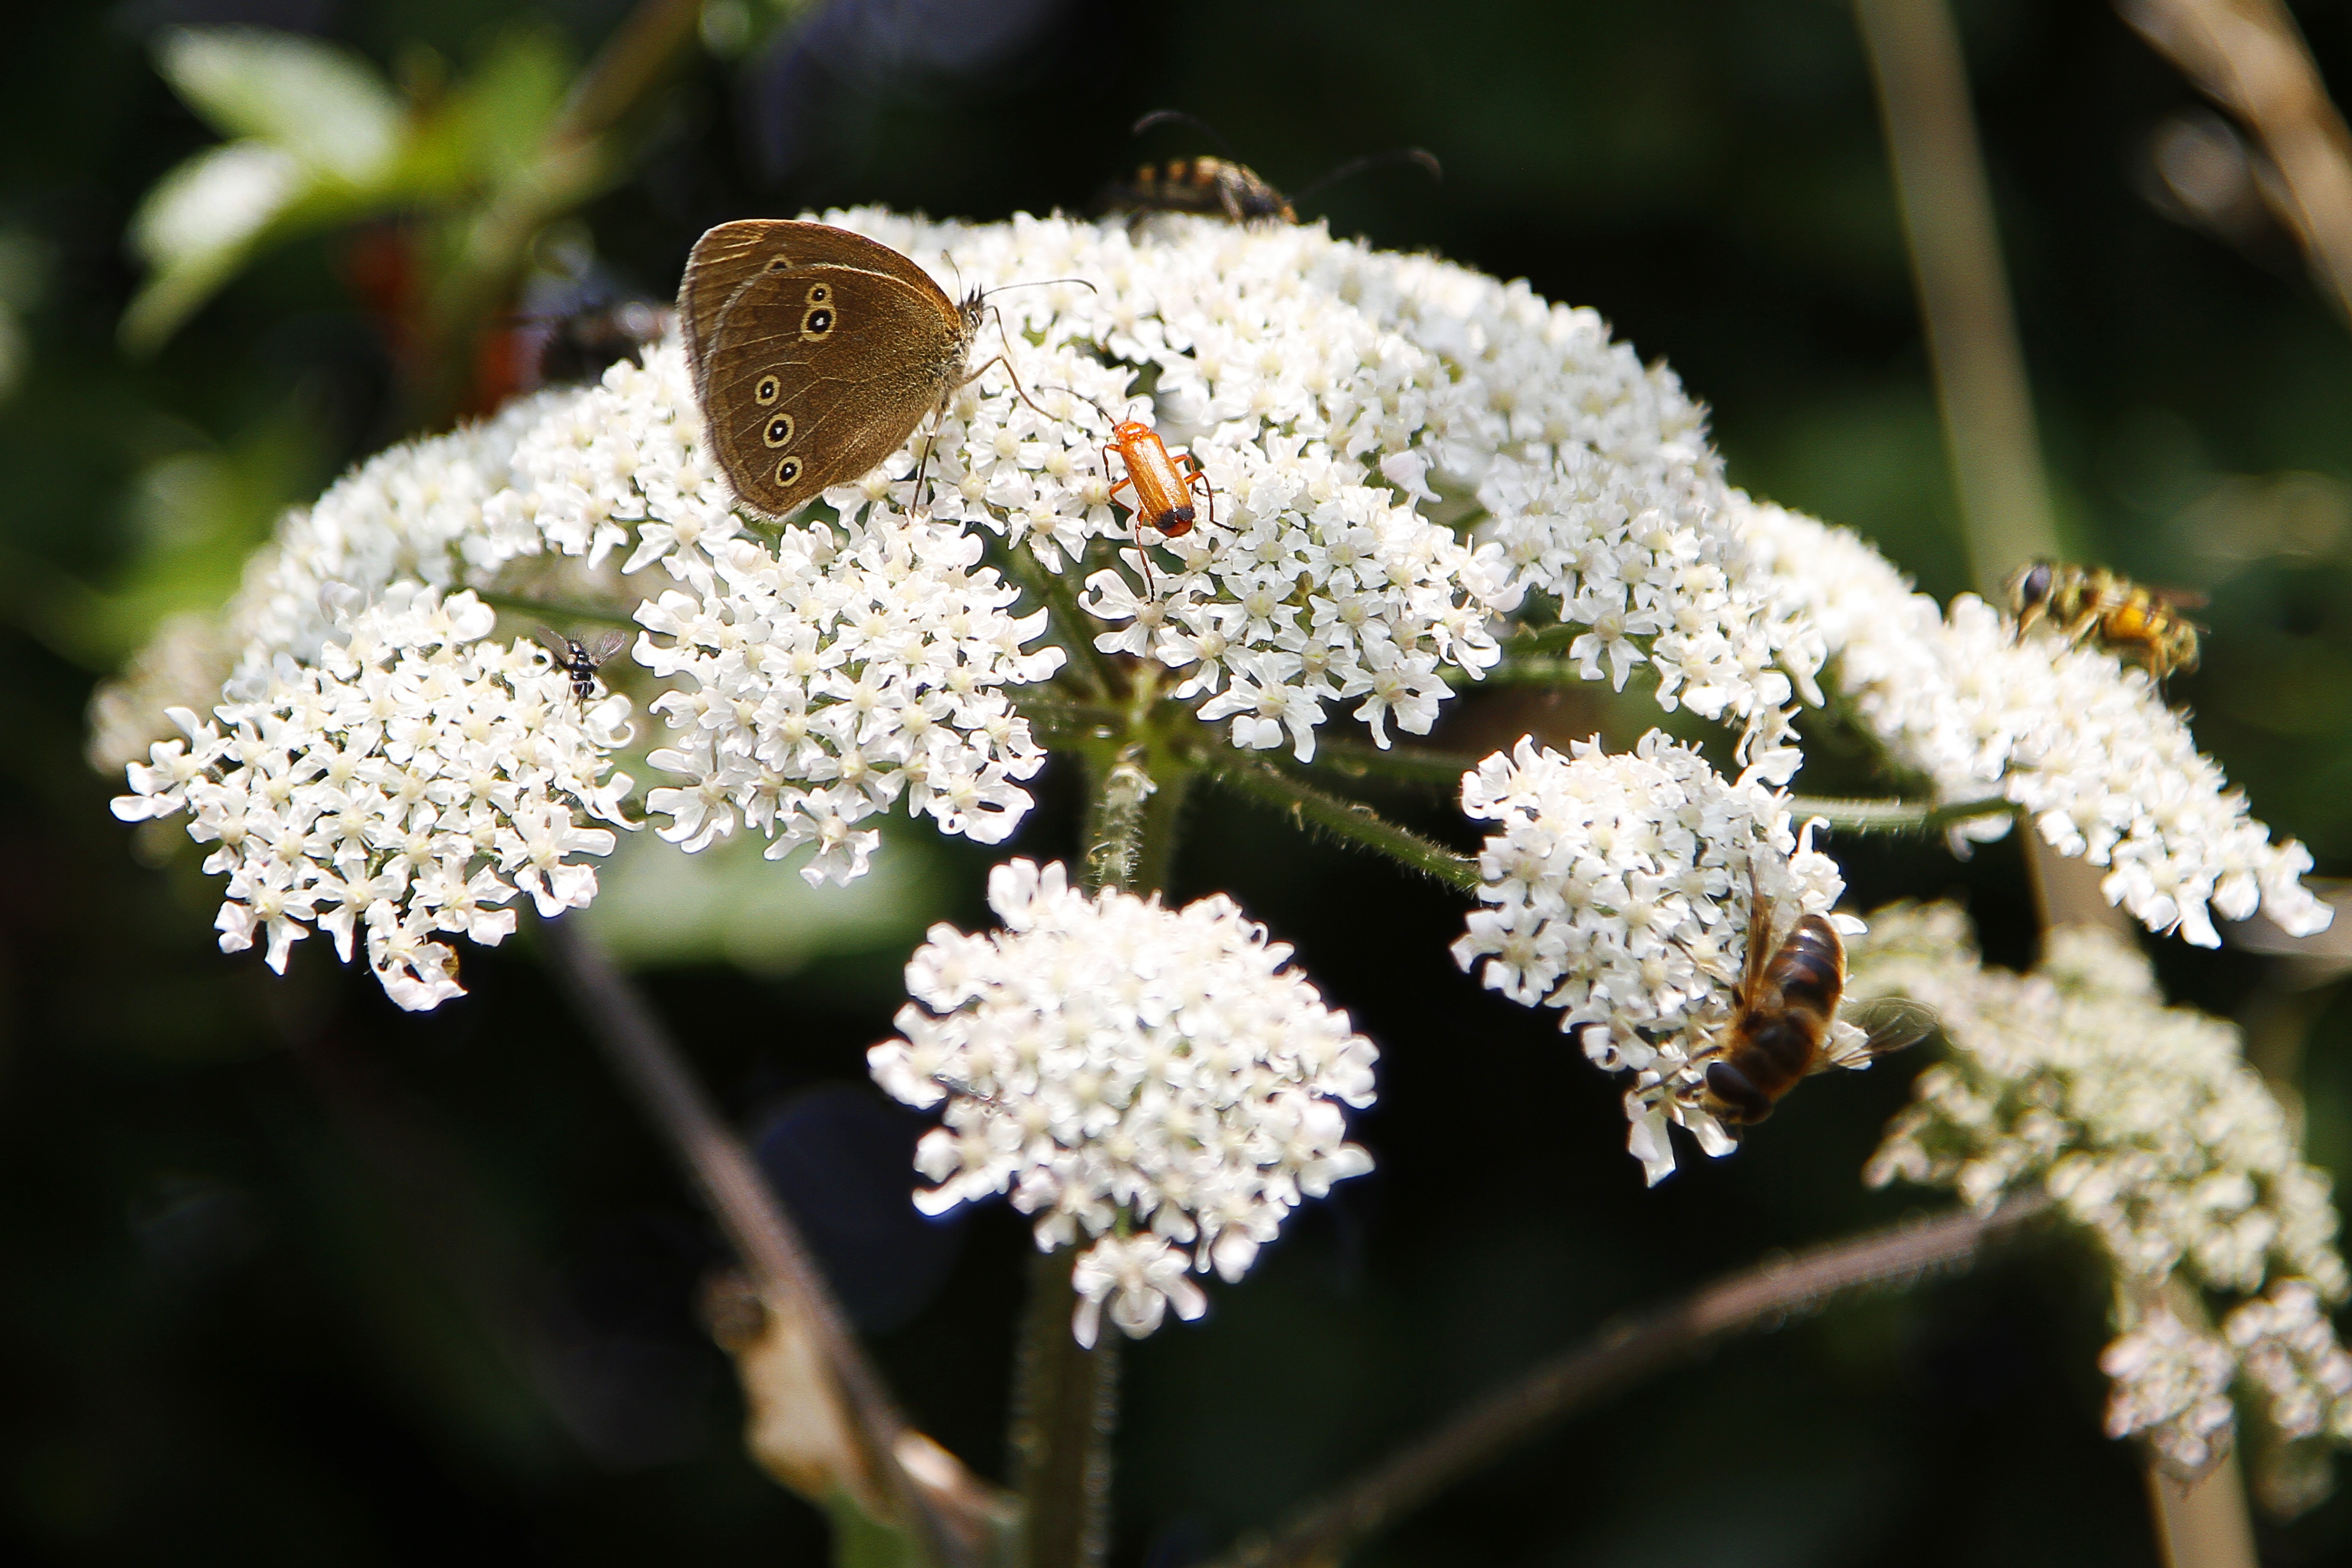
nature, branch, blossom, plant, white, flower, insect, botany, butterfly, flora, fauna, invertebrate, wildflower, close up, shrub, yarrow, macro photography, flowering plant, moths and butterflies